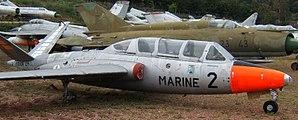
Le Fouga CM-175 Zéphyr est un avion d'entraînement militaire biplace en tandem ayant servi dans l'aéronavale française de 1959 à 1994. Il fut développé à partir du Fouga CM-170 Magister dont il diffère sur certains points :
Fouga était une société aéronautique fondée par Gaston Fouga à Béziers en 1935. Le nom du célèbre avion Fouga Magister vient d'ailleurs du nom de cette entreprise.
L'Aérospatiale-Potez-Fouga CM170 Magister est un avion à réaction subsonique conçu en France au début des années 1950, et initialement destiné à l'entraînement des pilotes militaires. Reconnaissable à son empennage arrière en « V », il a été fabriqué à un millier d'exemplaires et utilisé par une vingtaine de pays. De nombreux exemplaires sont toujours en service au début du XXIᵉ siècle.
La Force maritime de l'aéronautique navale est l'actuelle appellation de l'aéronautique navale française. Elle forme une des quatre grandes composantes de la marine française. Elle est issue de la fusion entre les forces de l'aviation embarquée et de l'aviation de patrouille maritime le 19 juin 1998. Son actuelle organisation précisée par l'instruction Nᵒ 24/DEF/EMM/ROJ relative à l'organisation de la force maritime de l'aéronautique navale du 3 novembre 2011 a été publiée au Bulletin officiel des armées le 10 novembre 2011.
La navalisation est un néologisme du jargon de l'aéronautique. C'est l'adaptation à un navire porte-avions ou porte-hélicoptère d'un aéronef conçu à l'origine pour décoller et se poser depuis un aérodrome.